Wayside Theatre

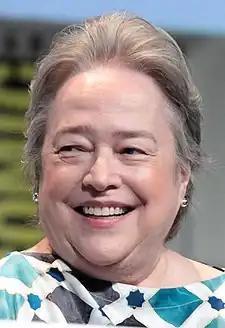
Kathy Bates performed in Wayside's traveling company, Wayside Theatre on Tour (WTOT), in 1973.

Slavet continued his tenure as artistic director at Wayside Theatre into the early 1970s. In 1971 actors from "Story Book Theatre", a comedic play that was running on Broadway, traveled to Middletown for a one-night only performance at the theatre. It was "the first time that members of the cast of a currently running Broadway hit, which opened to universally rave reviews, have made such an appearance simultaneously with the show's Broadway run." The actors who performed that night included Hamilton Camp, Lewis Arquette, Richard Libertini, Melinda Dillon, and Paul Sand.